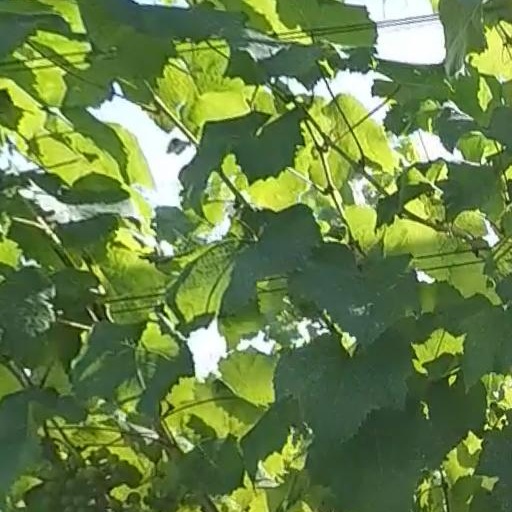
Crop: grape